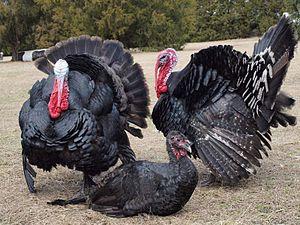
Cette Liste des races de dindons n'est pas exhaustive. Elle recense essentiellement les races rencontrées en Europe occidentale et en Amérique du Nord.